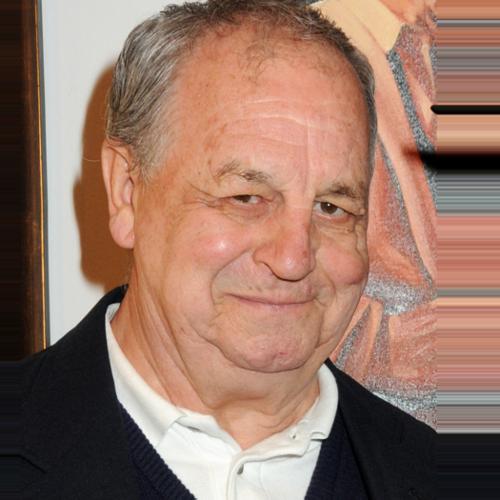
Age: 81